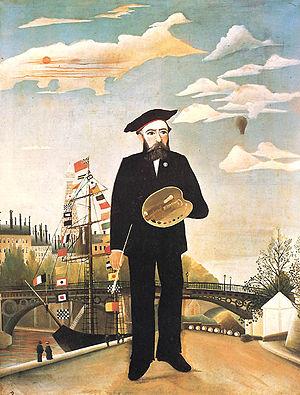
L’art naïf désigne la manière d'aborder la peinture par les « peintres naïfs », dont l'une des principales caractéristiques plastiques consiste en un style pictural figuratif ne respectant pas — volontairement ou non — les règles de la perspective sur les dimensions, l'intensité de la couleur et la précision du dessin. Le résultat, sur le plan graphique, évoque un univers d'enfant, d'où l'utilisation du terme « naïf ». L'inspiration des artistes naïfs est généralement populaire et le terme s'applique aussi à des formes d'expression populaires de différents pays, notamment au courant artistique le plus connu d'Haïti.